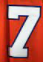
Number: 7